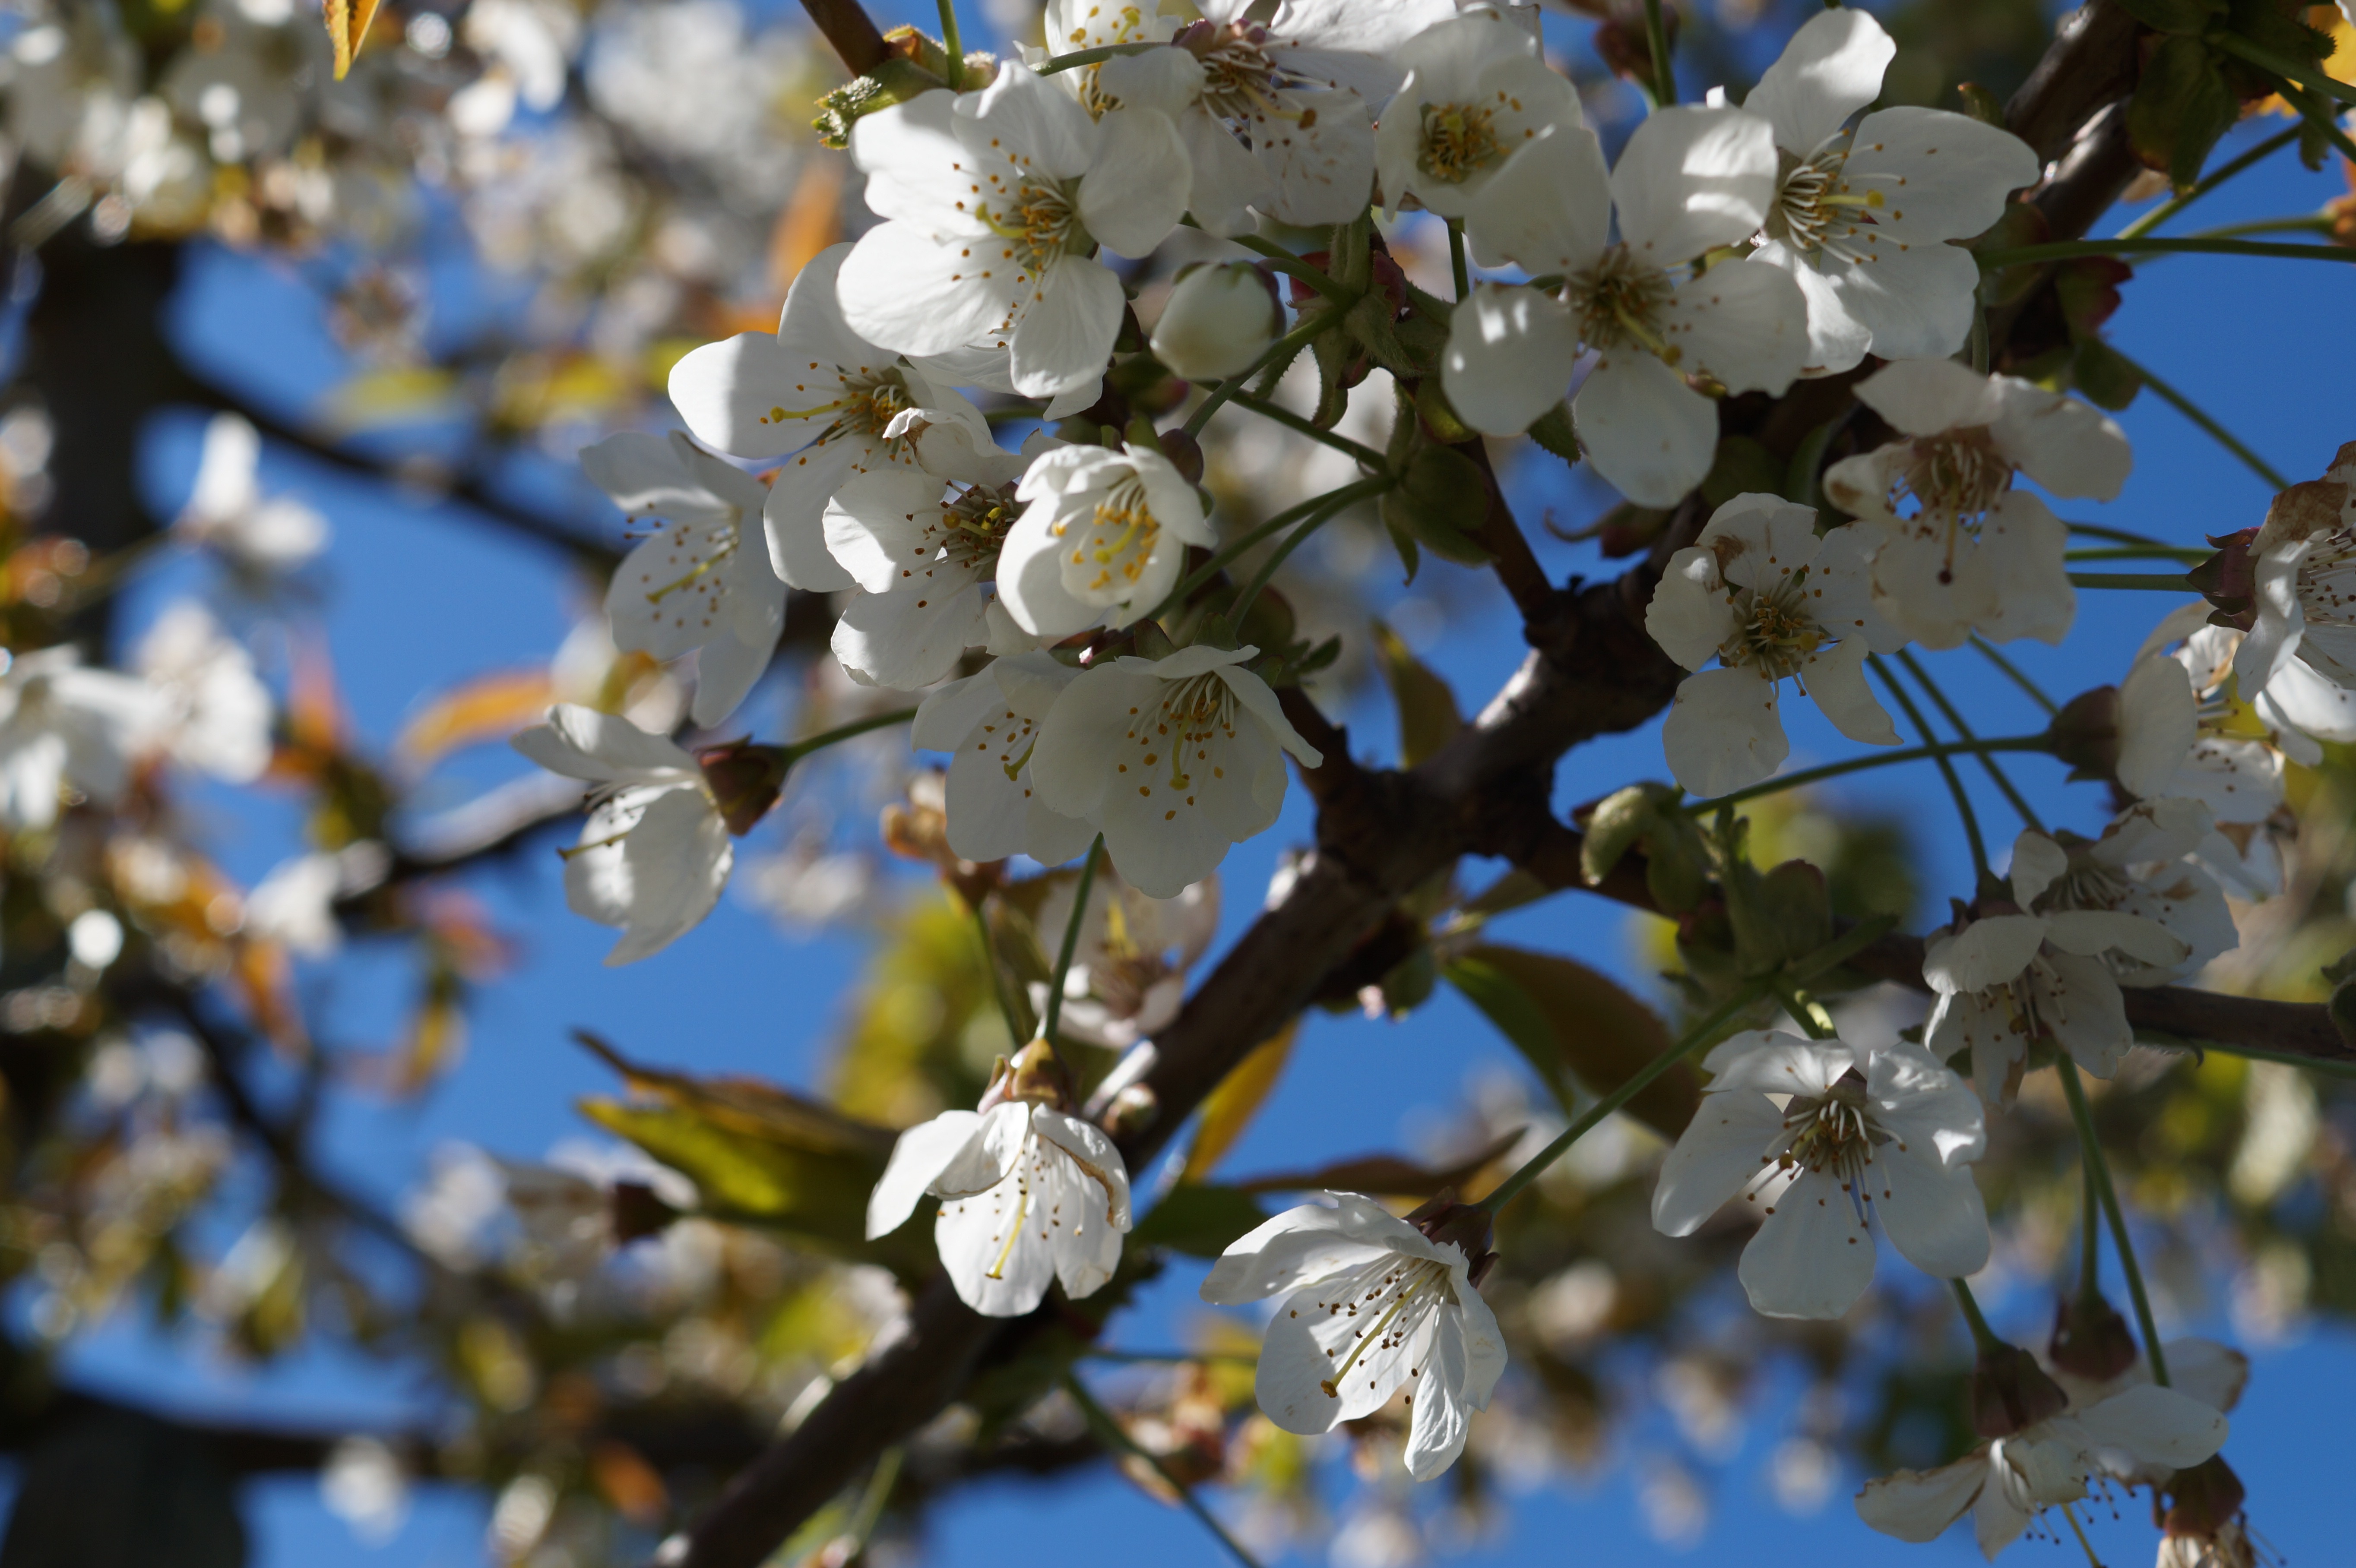
tree, branch, blossom, plant, fruit, flower, bloom, food, spring, produce, flora, cherry blossom, flowers, cherry, old country, flowering plant, land plant, jork